Martinus Theunis Steyn

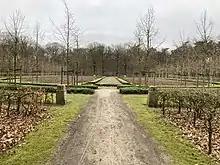
President Steynbank, a monument for President Steyn in Hoge Veluwe, Netherlands.

From early on, Steyn, along with many other prominent Freestaters, came under the influence of a German, Carl Borckenhagen, the editor of the "Bloemfontein Express" newspaper, and in 1881 he had joined Borckenhagen in founding the Afrikaner Bond.